Question: Where are the cows standing?
Tambaya: Ina shanu ke tsaye?
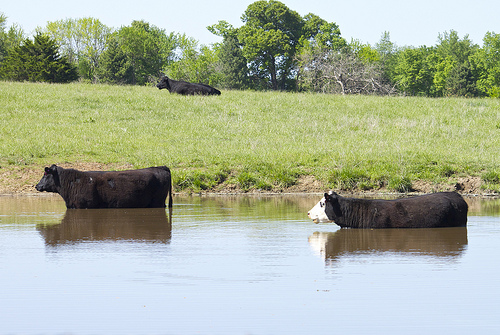
Answer: In water.
Amsa: A ruwa.